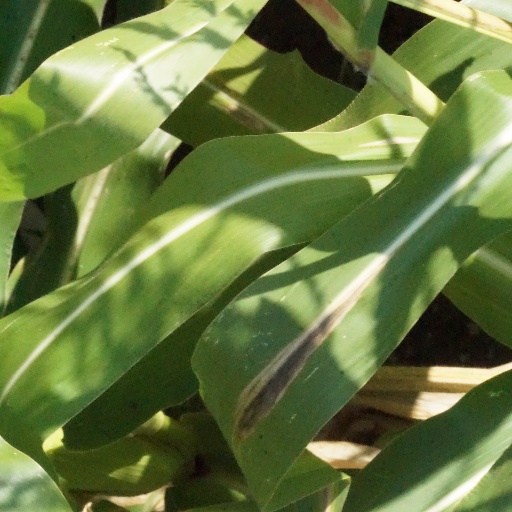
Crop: maize; corn